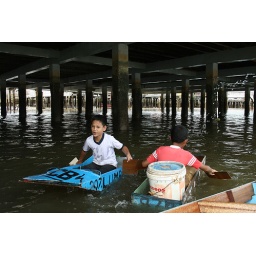
These boys were fishing for shrimps under the houses in Kampung Ayer, BSB, Brunei.